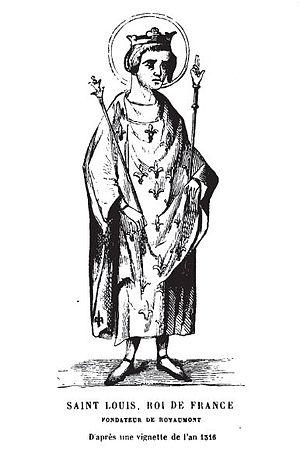
Louis IX, devenu Saint-Louis, d'après une vignette de 1316.
L'abbaye de Royaumont est un ancien monastère cistercien situé dans le hameau de Baillon à Asnières-sur-Oise dans le Val-d'Oise, à environ trente kilomètres au nord de Paris.
Louis IX, dit « le Prudhomme » et plus communément appelé Saint Louis, est un roi de France capétien né le 25 avril 1214 à Poissy et mort le 25 août 1270 à Carthage, près de Tunis. Il régna pendant plus de 43 ans de 1226 jusqu'à sa mort. Considéré comme un saint de son vivant, il est canonisé par l'Église catholique en 1297.
Cet article présente une histoire du droit des sûretés en France.
Esmans est une commune française située dans le département de Seine-et-Marne en région Île-de-France.